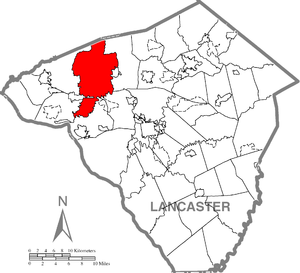
Rapho Township est un township situé au nord du comté de Lancaster, en Pennsylvanie, aux États-Unis. En 2010, il comptait une population de 10 442 habitants.